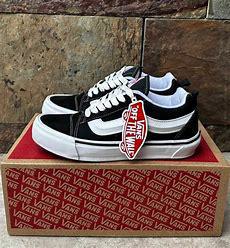
Brand: Vans
Model: KNU Skool